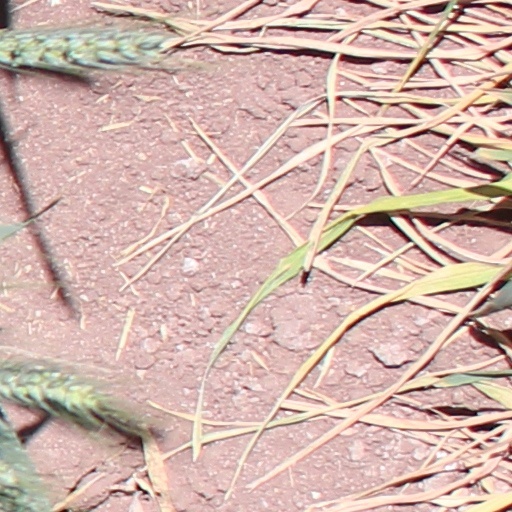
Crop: wheat